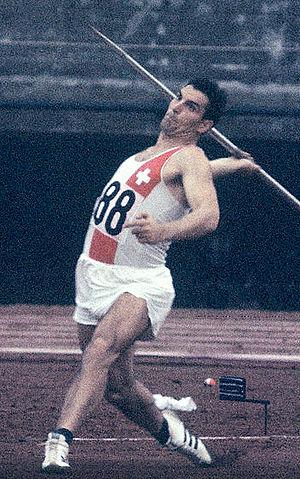
Urs von Wartburg, né le 1ᵉʳ mars 1937 à Wangen bei Olten, est un athlète suisse, spécialiste du lancer du javelot.